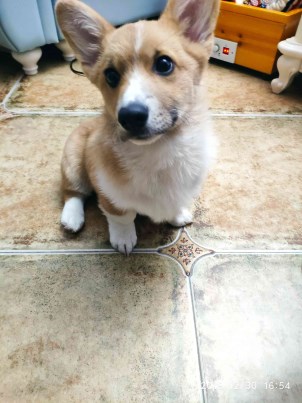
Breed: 2909-n000116-Cardigan